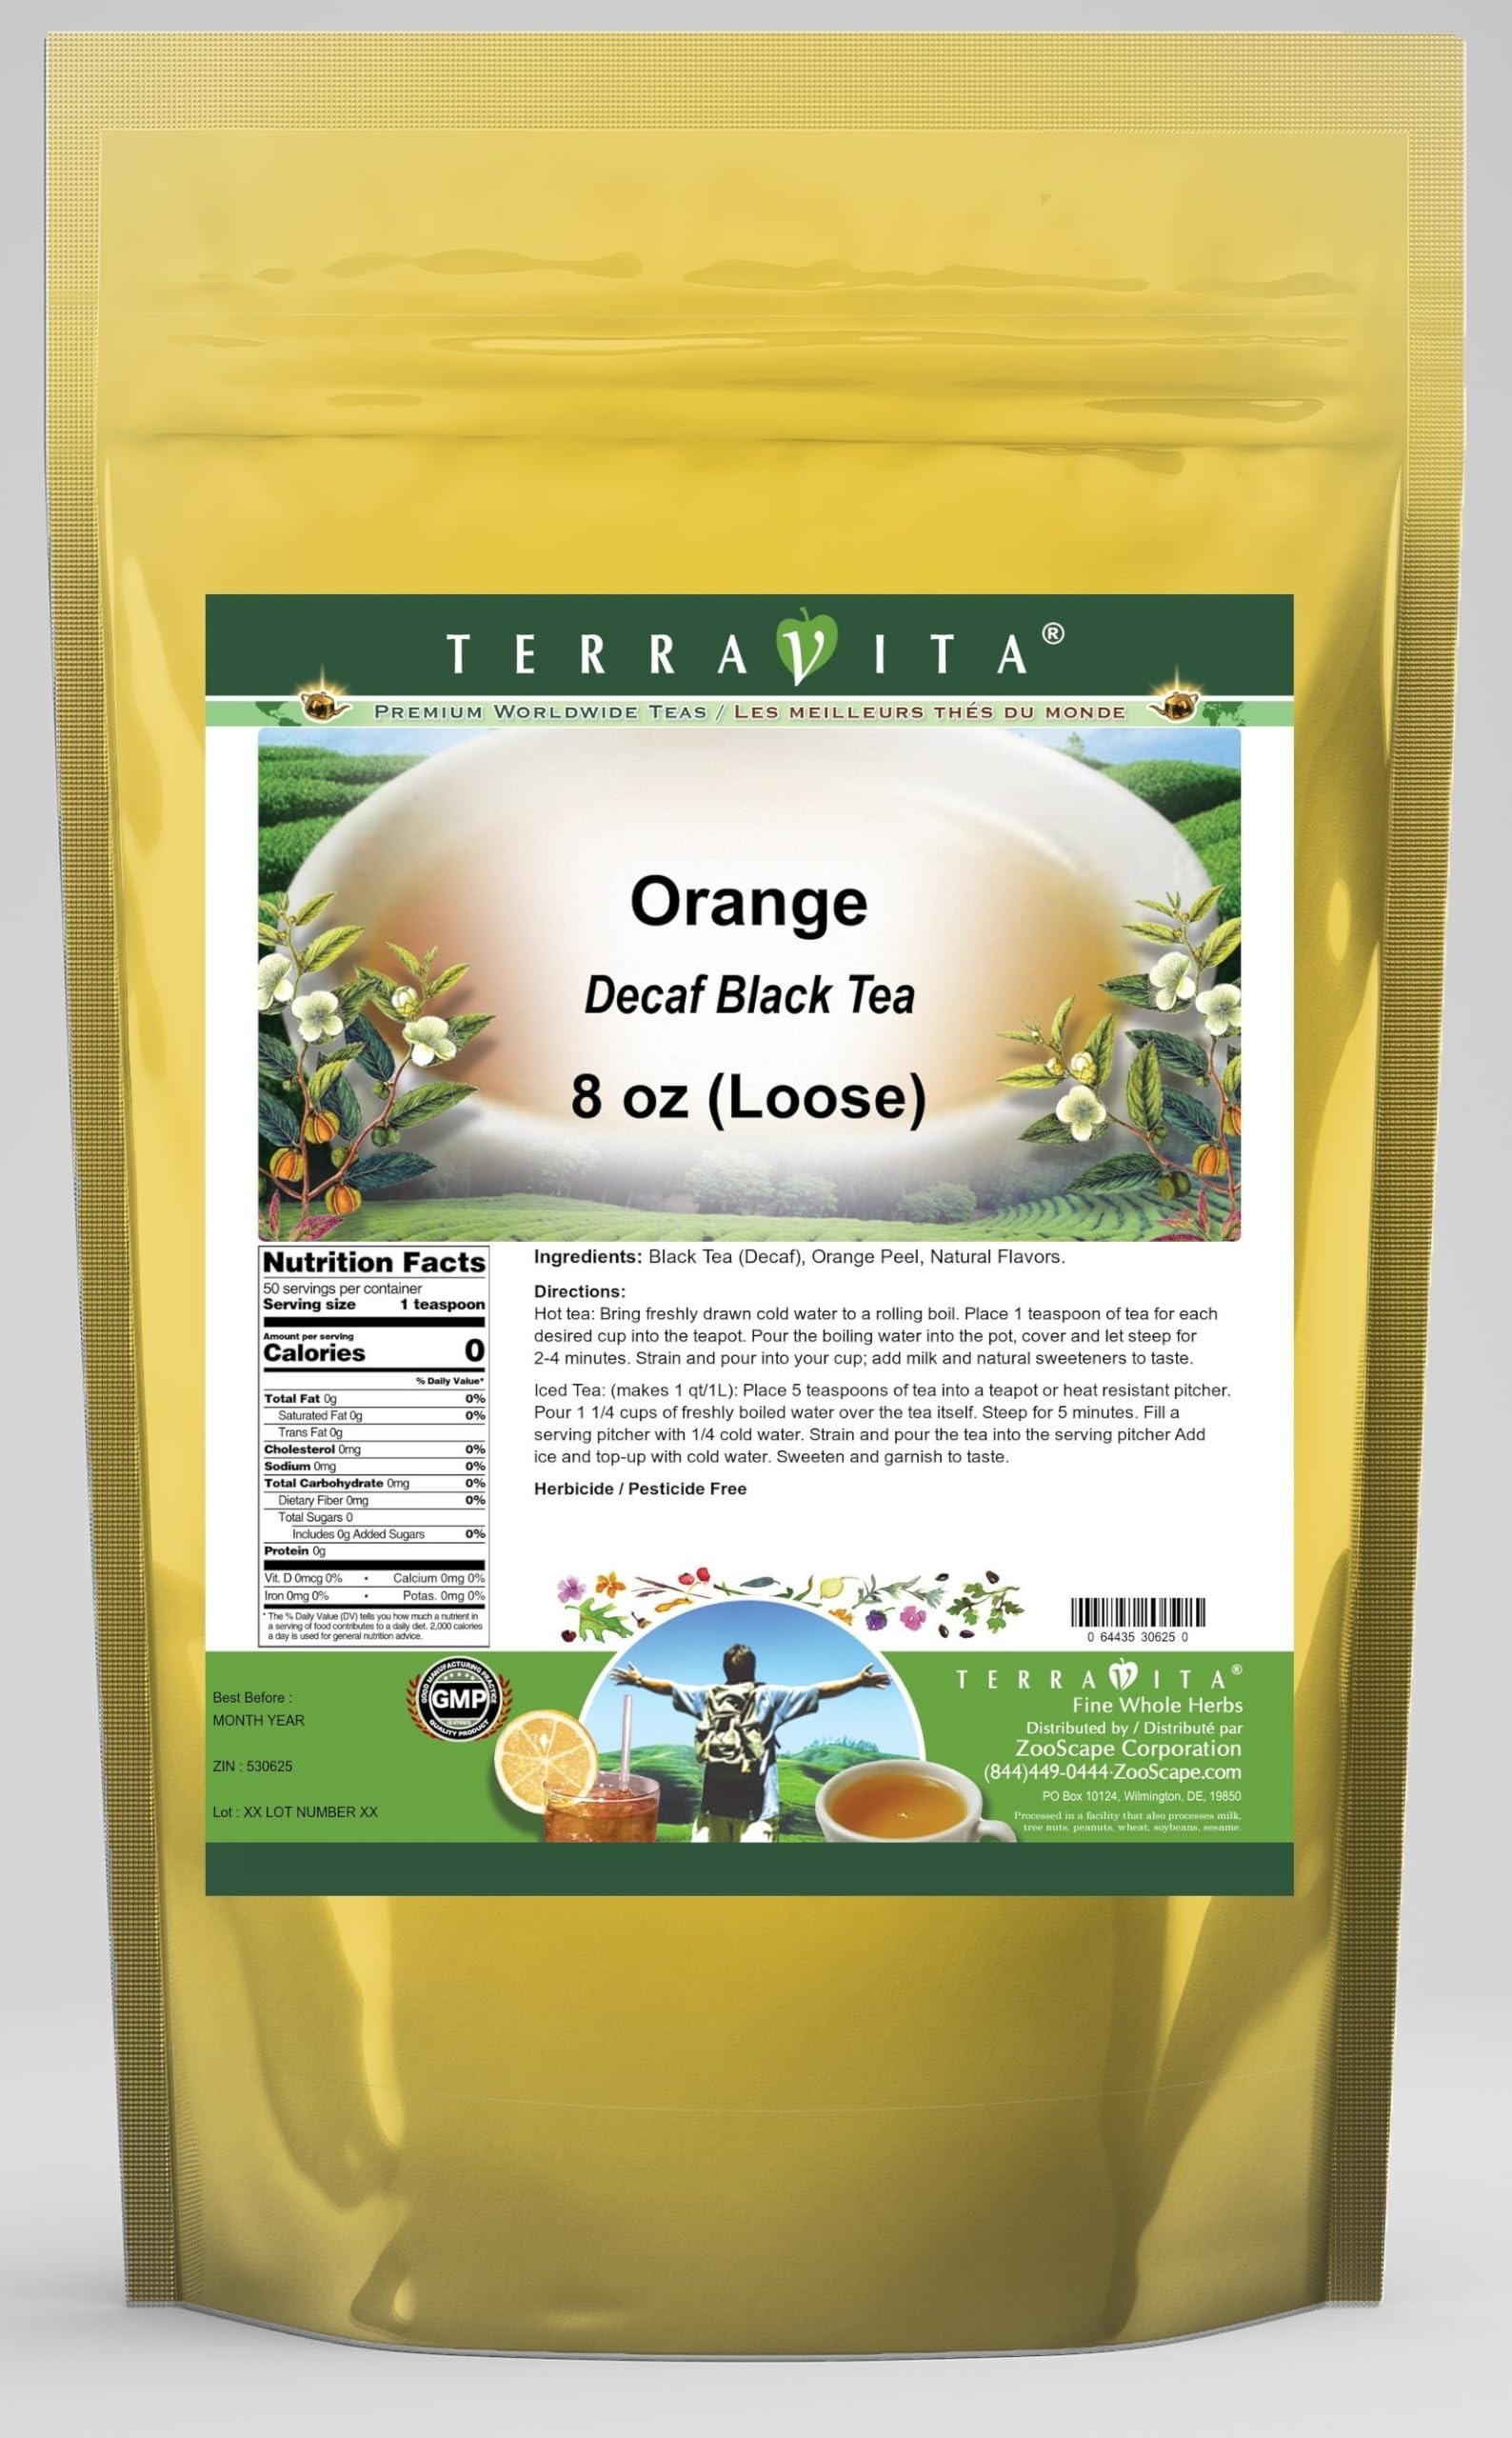
Item Name: Orange Decaf Black Tea (Loose) (8 oz, ZIN: 530625) - 2 Pack
Bullet Point 1: Our Orange Decaf Black Tea is a wonderful flavored decaffeinated Black tea with Orange Peel that you will enjoy the simple and elegant taste of! - Ingredients: Decaf Black tea, Orange Peel and natural orange flavor.
Bullet Point 2: No fillers.
Bullet Point 3: Manufacturer: TerraVita
Bullet Point 4: Size: 8 oz
Bullet Point 5: Loose Leaf Black Tea - Packed in a convenient upright pouch!
Product Description: Our Orange Decaf Black Tea is a wonderful flavored decaffeinated Black tea with Orange Peel that you will enjoy the simple and elegant taste of! - Ingredients: Decaf Black tea, Orange Peel and natural orange flavor. - Hot tea brewing method: Bring freshly drawn cold water to a rolling boil. Place 1 teaspoon of tea for each desired cup into the teapot. Pour the boiling water into the pot, cover and let steep for 2-4 minutes. Strain and pour into your cup; add milk and natural sweeteners to taste. - Iced tea brewing method: (to make 1 liter/quart): Place 5 teaspoons of tea into a teapot or heat resistant pitcher. Pour 1 1/4 cups of freshly boiled water over the tea itself. Steep for 5 minutes. Fill a serving pitcher with 1/4 cold water. Strain and pour the tea into the serving pitcher Add ice and top-up with cold water. Sweeten and garnish to taste. - TerraVita is an exclusive line of premium-quality, natural source products that use only the finest, purest and most potent ingredients found around the world. TerraVita is hallmarked by the highest possible standards of purity, potency, stability and freshness. All of our products are prepared with the highest elements of quality control, from raw materials through the entire manufacturing process, up to and including the moment that the bottles or bags are sealed for freshness and shipped out to you. Our highest possible standards are certified by independent laboratories and backed by our personal guarantee. - TerraVita exists to meet and ensure your family's health and wellness without the harmful effects of chemicals and health products. We strive to make all of our products affordable and reliable and are constantly searching the market to maintain our affordability and to look for new ways to serve you and the ones yo
Value: 16.0
Unit: Ounce

Price: 88.39